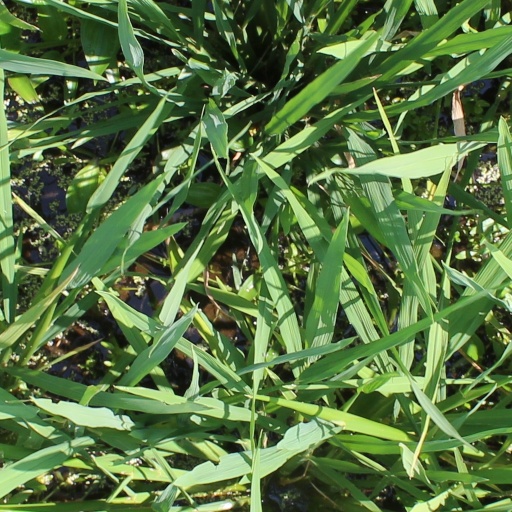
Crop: rice